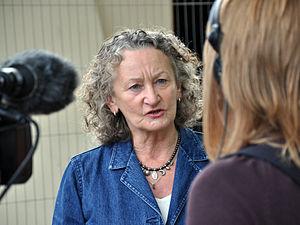
Jenny Jones, baronne Jones de Moulsecoomb, née le 23 décembre 1949, est une archéologue et femme politique britannique. Membre de la Chambre des lords depuis le 20 septembre 2013, elle est la première personne membre du Parti vert à y être nommée.